Traian Vuia

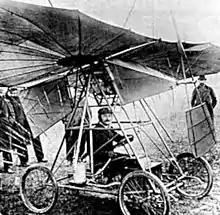
Traian Vuia in his "Vuia I" flying machine in 1906

By December 1905, Vuia had finished construction of his first airplane, the "Vuia I". It was a high-wing monoplane constructed entirely of steel tubing. The basic framework consisted of a pair of triangular frames, the lower members forming the sides of the rectangular chassis which bore four pneumatic-tyred wheels, the front pair steerable. The wing was mounted on the apices of these frames and resembled those of Otto Lilienthal's gliders, with curved steel tubes radiating outwards from centres at the apex of each of the side frames, braced by wires attached to a pair of kingposts, and covered in varnished linen. Pitch control was achieved by varying the angle of attack of the wing. A trapezoidal rudder was mounted behind and below the wing. It was powered by a carbonic acid gas engine driving a single tractor propeller. The engine had to be adapted by Vuia as a suitable engine was not available. Liquid carbon dioxide was vaporized in a Serpollet boiler and fed to a Serpollet engine. The fuel supply was enough for a running time of about five minutes at full power. The aircraft was constructed for Vuia by the Parisian engineering company of Hockenjos and Schmitt.